Frodsham

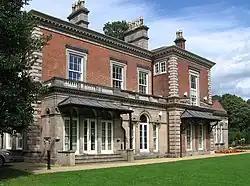
Castle Park House

Frodsham Hill is the location of an Iron Age promontory fort, the outline of which can still be seen.